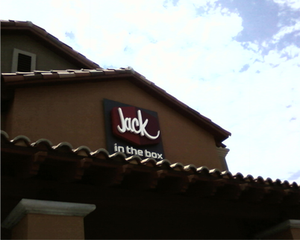
Jack in the Box est une chaîne de restauration rapide fondée en 1951, et opérant sur 2 100 emplacements aux États-Unis. Elle est implantée dans 19 États, principalement à l'ouest du pays.